Emaar Properties

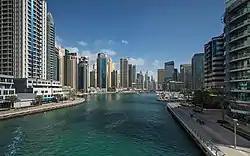
The Dubai Marina district

In September 2012, Emaar launched the Address BLVD, a luxurious 72 storey hotel and hotel serviced apartment project in Downtown Burj Dubai adjacent to the Dubai Mall. In 2014, Emaar Properties announced plans to sell shares of its malls and retail business to the public. The IPO was one of the largest in the region since the 2008 financial crisis. Emaar Malls Group became a publicly traded company on the Dubai Financial Market in October 2014. Closing at 3.25 dirhams with approximately 535 million shares traded, the IPO was the largest in Dubai since 2007. Also in 2014, Emaar opened the world's highest observation deck, At the Top, Burj Khalifa SKY. The highest man-made vantage point sits 555 metres up on the 148th floor of Burj Khalifa.